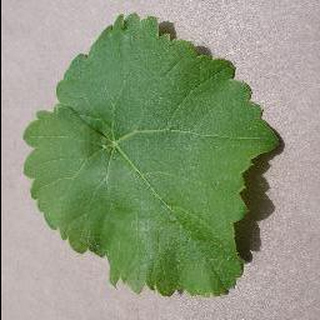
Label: healthy_grape